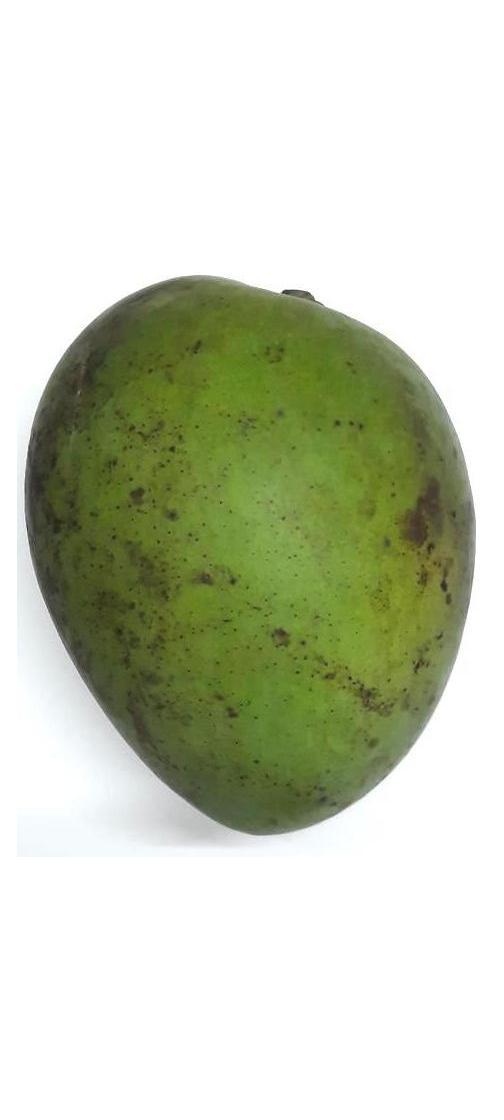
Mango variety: Harivanga